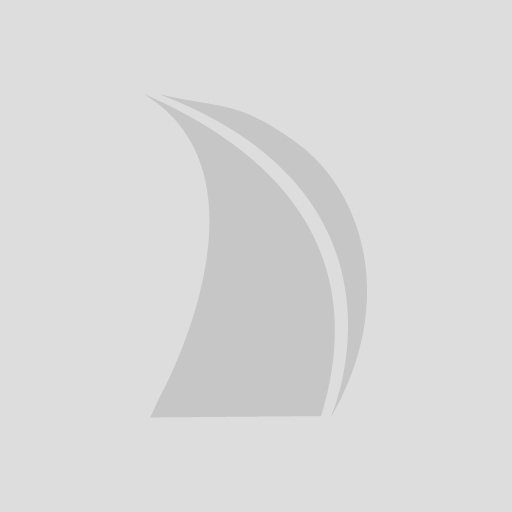
White Deckplate kit
Brand: 0
Category: Sporting Goods > Outdoor Recreation > Outdoor Games > Deck Shuffleboard > Deck Shuffleboard Pucks